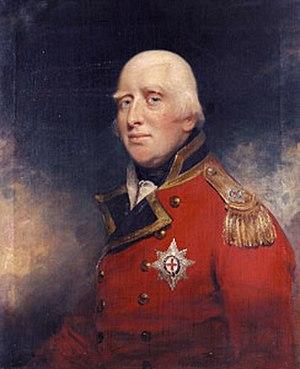
Le field marshal est le plus haut grade dans l'armée de terre britannique depuis 1736. C'est l'équivalent d'un Admiral of the Fleet dans la Royal Navy et d'un Marshal of the Royal Air Force. Ce grade a été utilisé de façon sporadique tout au long de son histoire et a été vacant au cours des XVIIIᵉ et XIXᵉ siècles.